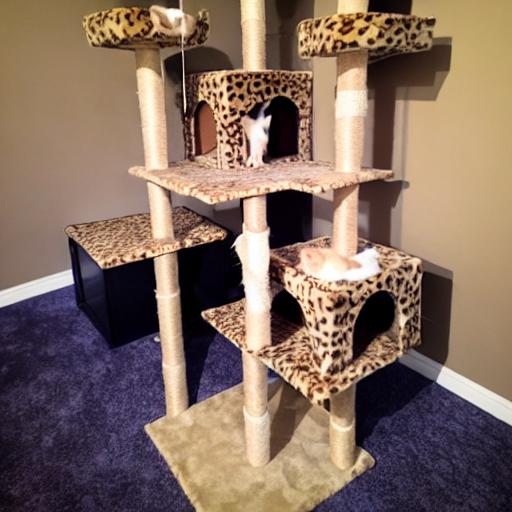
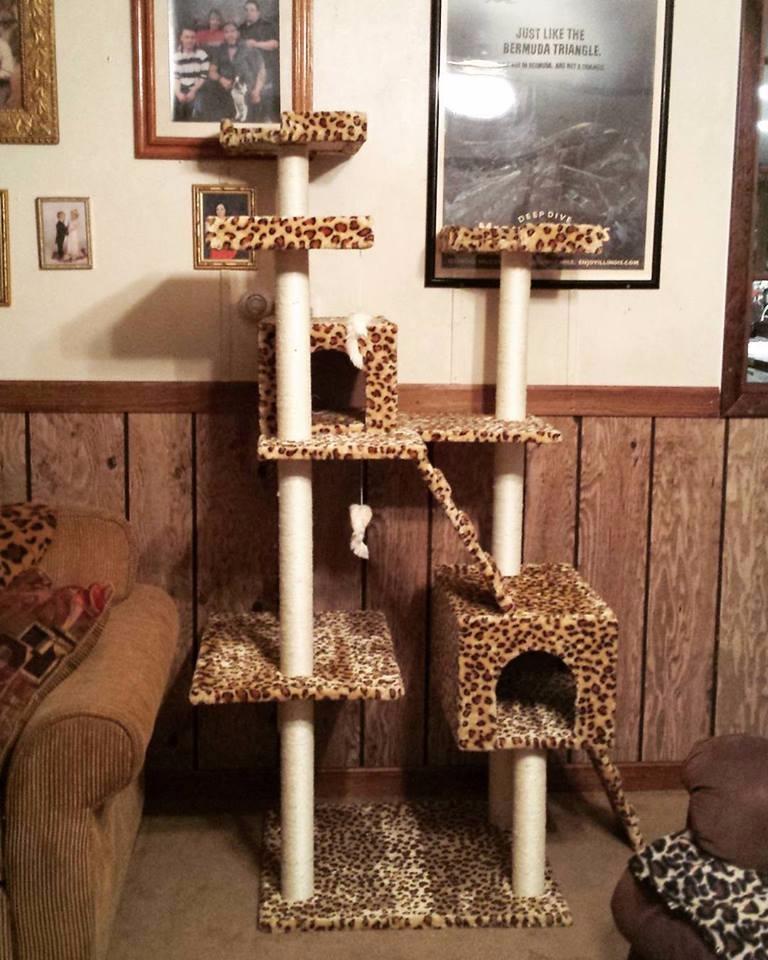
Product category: items_cat tree
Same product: no